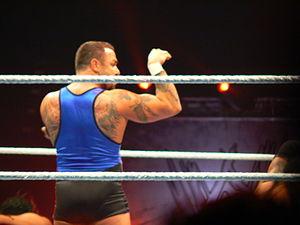
Cette photo a été prise le 9 novembre 2010 avec une Panasonic DMC-FZ7. The Miz s'apprête à porter sa prise de finition, le Cobra.
"Anthony Carelli est un acteur, un entrepreneur, un formateur et un ancien catcheur canadien. Il est connu pour avoir travaillé à la World Wrestling Entertainment sous le nom de Santino Marella de 2007 à 2014. Il est le fondateur des arts martiaux canadiens et d'un centre de formation de lutte professionnelle qui se prénomme ""Battle Arts Academy"".